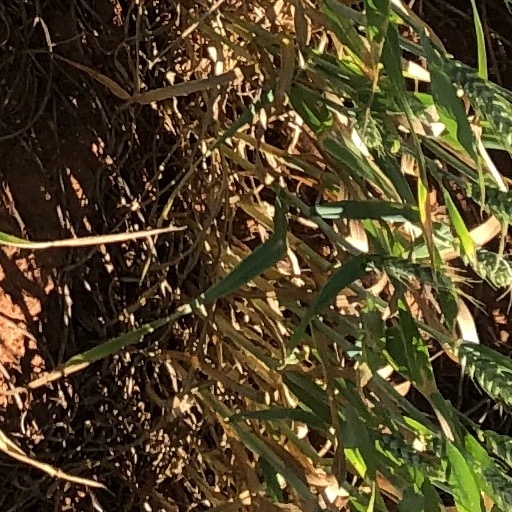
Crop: wheat